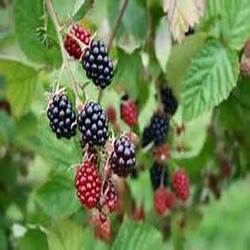
Label: Blackberry